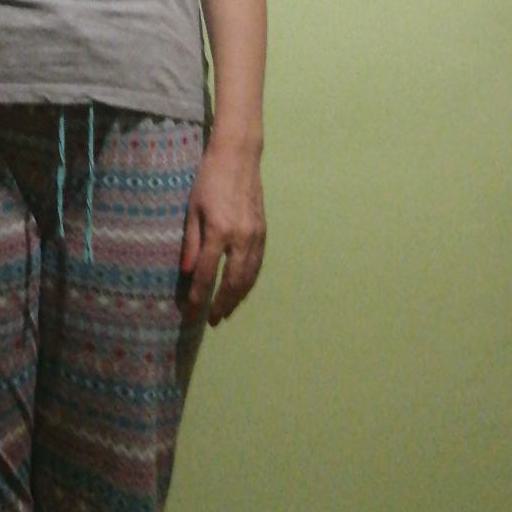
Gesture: no_gesture